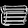
Label: Bag